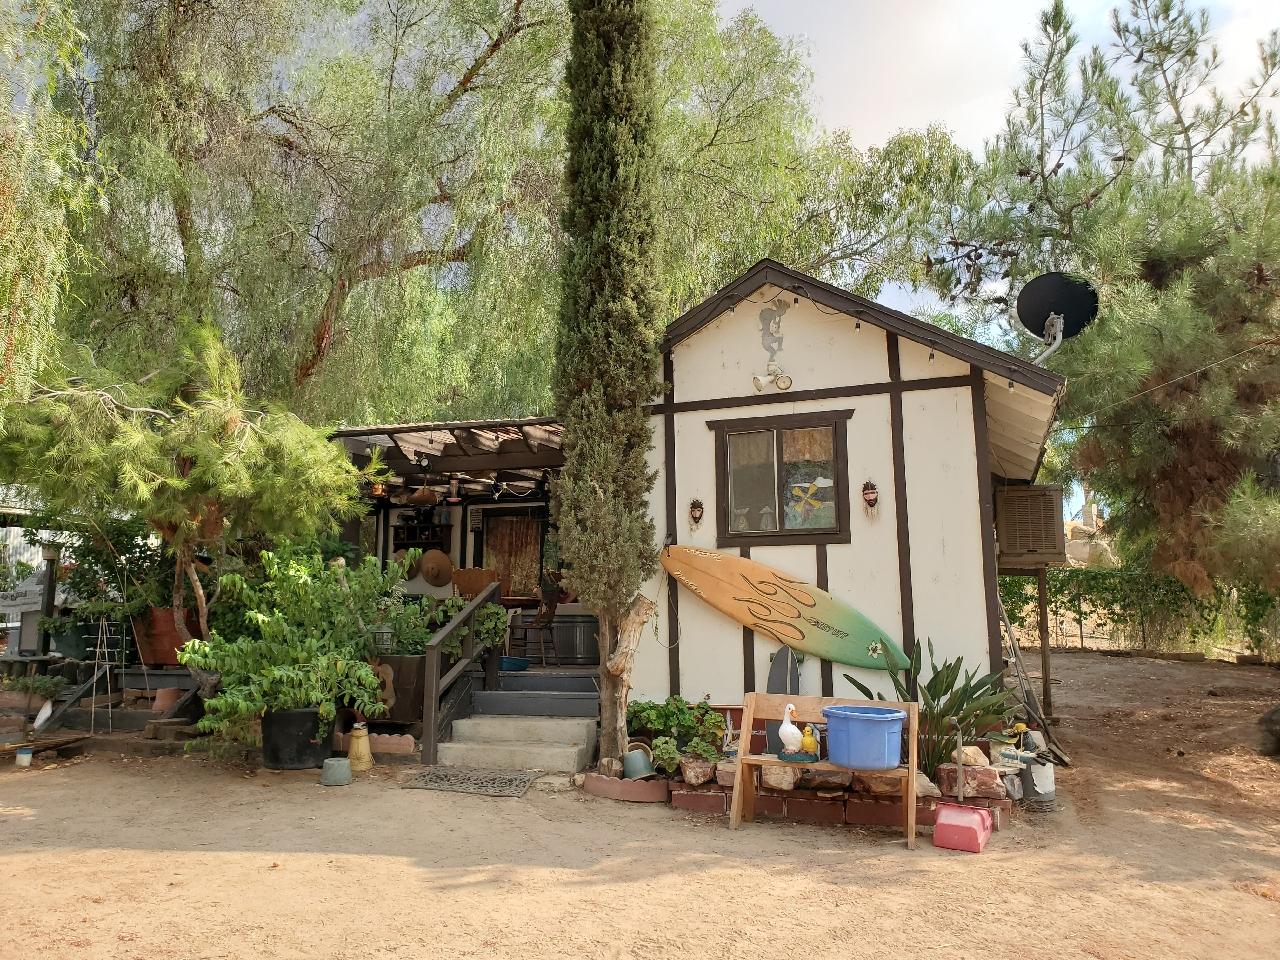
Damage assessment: no_damage